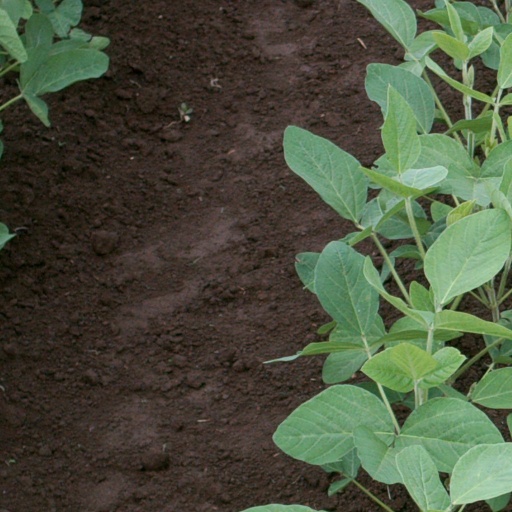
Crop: soybean